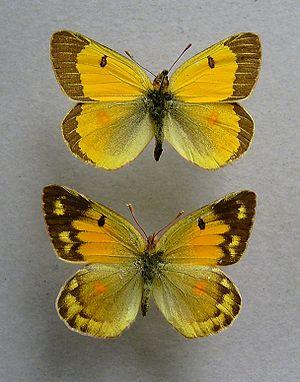
L’Orangé ou Orangé asiatique est une espèce de lépidoptères de la famille des Pieridae, de la sous-famille des Coliadinae et du genre Colias.